Shasta–Trinity National Forest

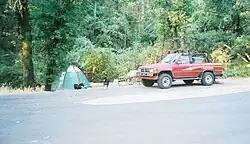
Bailey Cove Campground on the shores of Shasta Lake within the Shasta–Trinity National Forest.

The main branch of the Trinity River is a designated a National Wild and Scenic River which runs through the forest. The Shasta–Trinity National Forest also covers almost 70 percent of the watershed of the South Fork Trinity River, a tributary of the Trinity River.